Anna Tatangelo

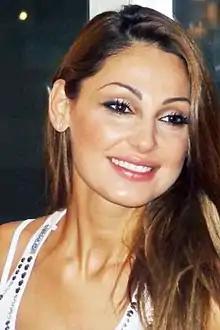
Tatangelo in 2013

Anna Tatangelo (born 9 January 1987) is an Italian pop singer and television personality. At the age of 15, she became the youngest person to win the Newcomer's Award at the prestigious Sanremo Music Festival singing contest. Her repertoire consists mainly of pop music with slight influences of neo-melodic in some of the songs composed for her by singer Gigi D'Alessio, but also in the fifth fusion albums Progetto B. She confronted several social issues and current affairs, such as the empowerment of women, homophobia, anorexia and violence against women. Since 2007 she also wrote some songs. She participated in the Sanremo Music Festival six times in ten years, winning in 2002 with the song "Doppiamente fragile" and getting on the podium three more times: in 2005, when she came third in the category "Women" with "Ragazza di periferia", in 2006, when she came third overall and first in the women category with "Essere una donna" and in 2008 when, with the song "Il mio amico", she has reached the second position. The last was in 2011 with the song "Bastardo".